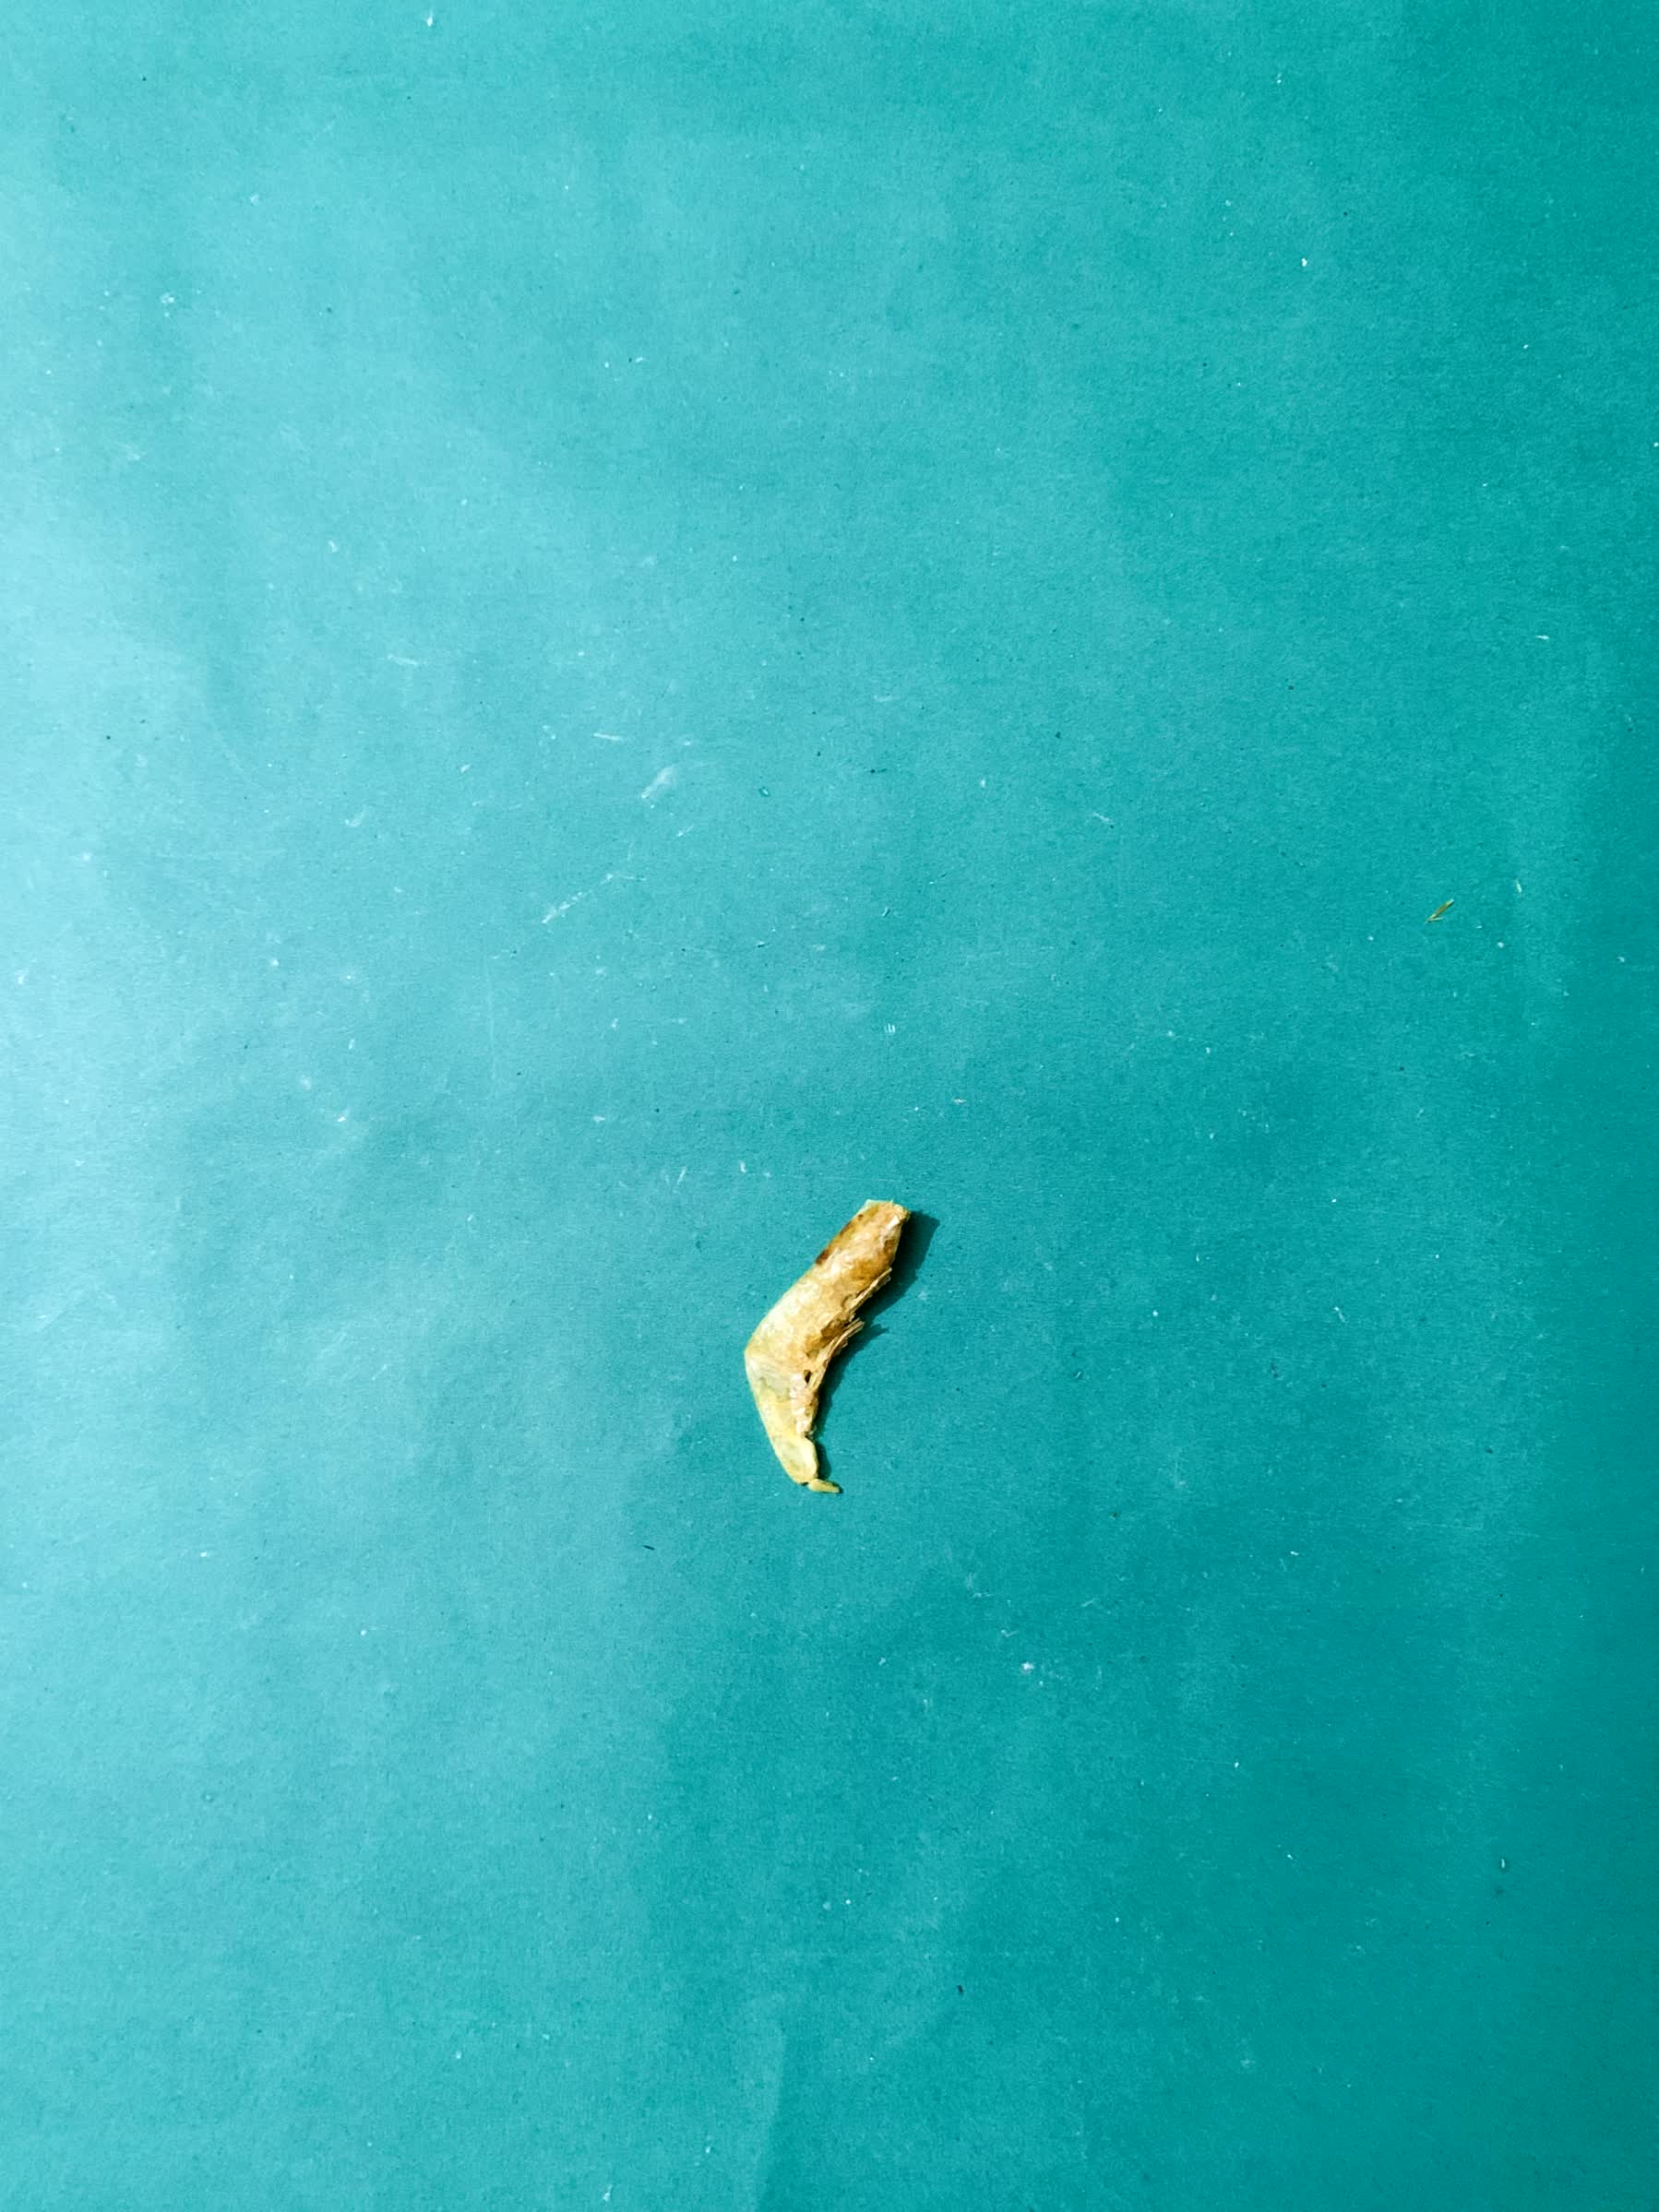
Species: chingri